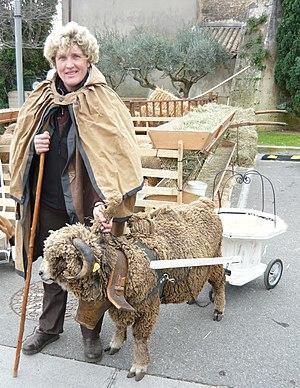
Bergère et son flouca lors d'un pastrage
Saint-Martin-de-Crau est une commune française située dans le département des Bouches-du-Rhône, en région Provence-Alpes-Côte d'Azur. Ses habitants sont les Saint-Martinois ou les Cravens.
Pastrage vient de lou pastre, le berger en provençal. Le pastrage est une tradition provençale héritée de la messe de Noël célébrée par les bergers honorant la naissance de l’enfant Jésus. Les bergers se rendent à l’église en cortège accompagnés de tambourinaires et de Provençaux en costume traditionnel. Les chants séculaires sont en provençal. Les moutons sont présents en Provence depuis des millénaires, l’agnelage se déroulant à Noël, c’est un agneau symbole du Christ qui est présenté à l’officiant et à l’assemblée présente dans l’église pour la fête de la nativité. Certains villages ou villes ont conservé le pastrage durant la messe de minuit de Noël alors que d’autres villes ont différé le pastrage lors de la fête des bergers souvent en janvier.